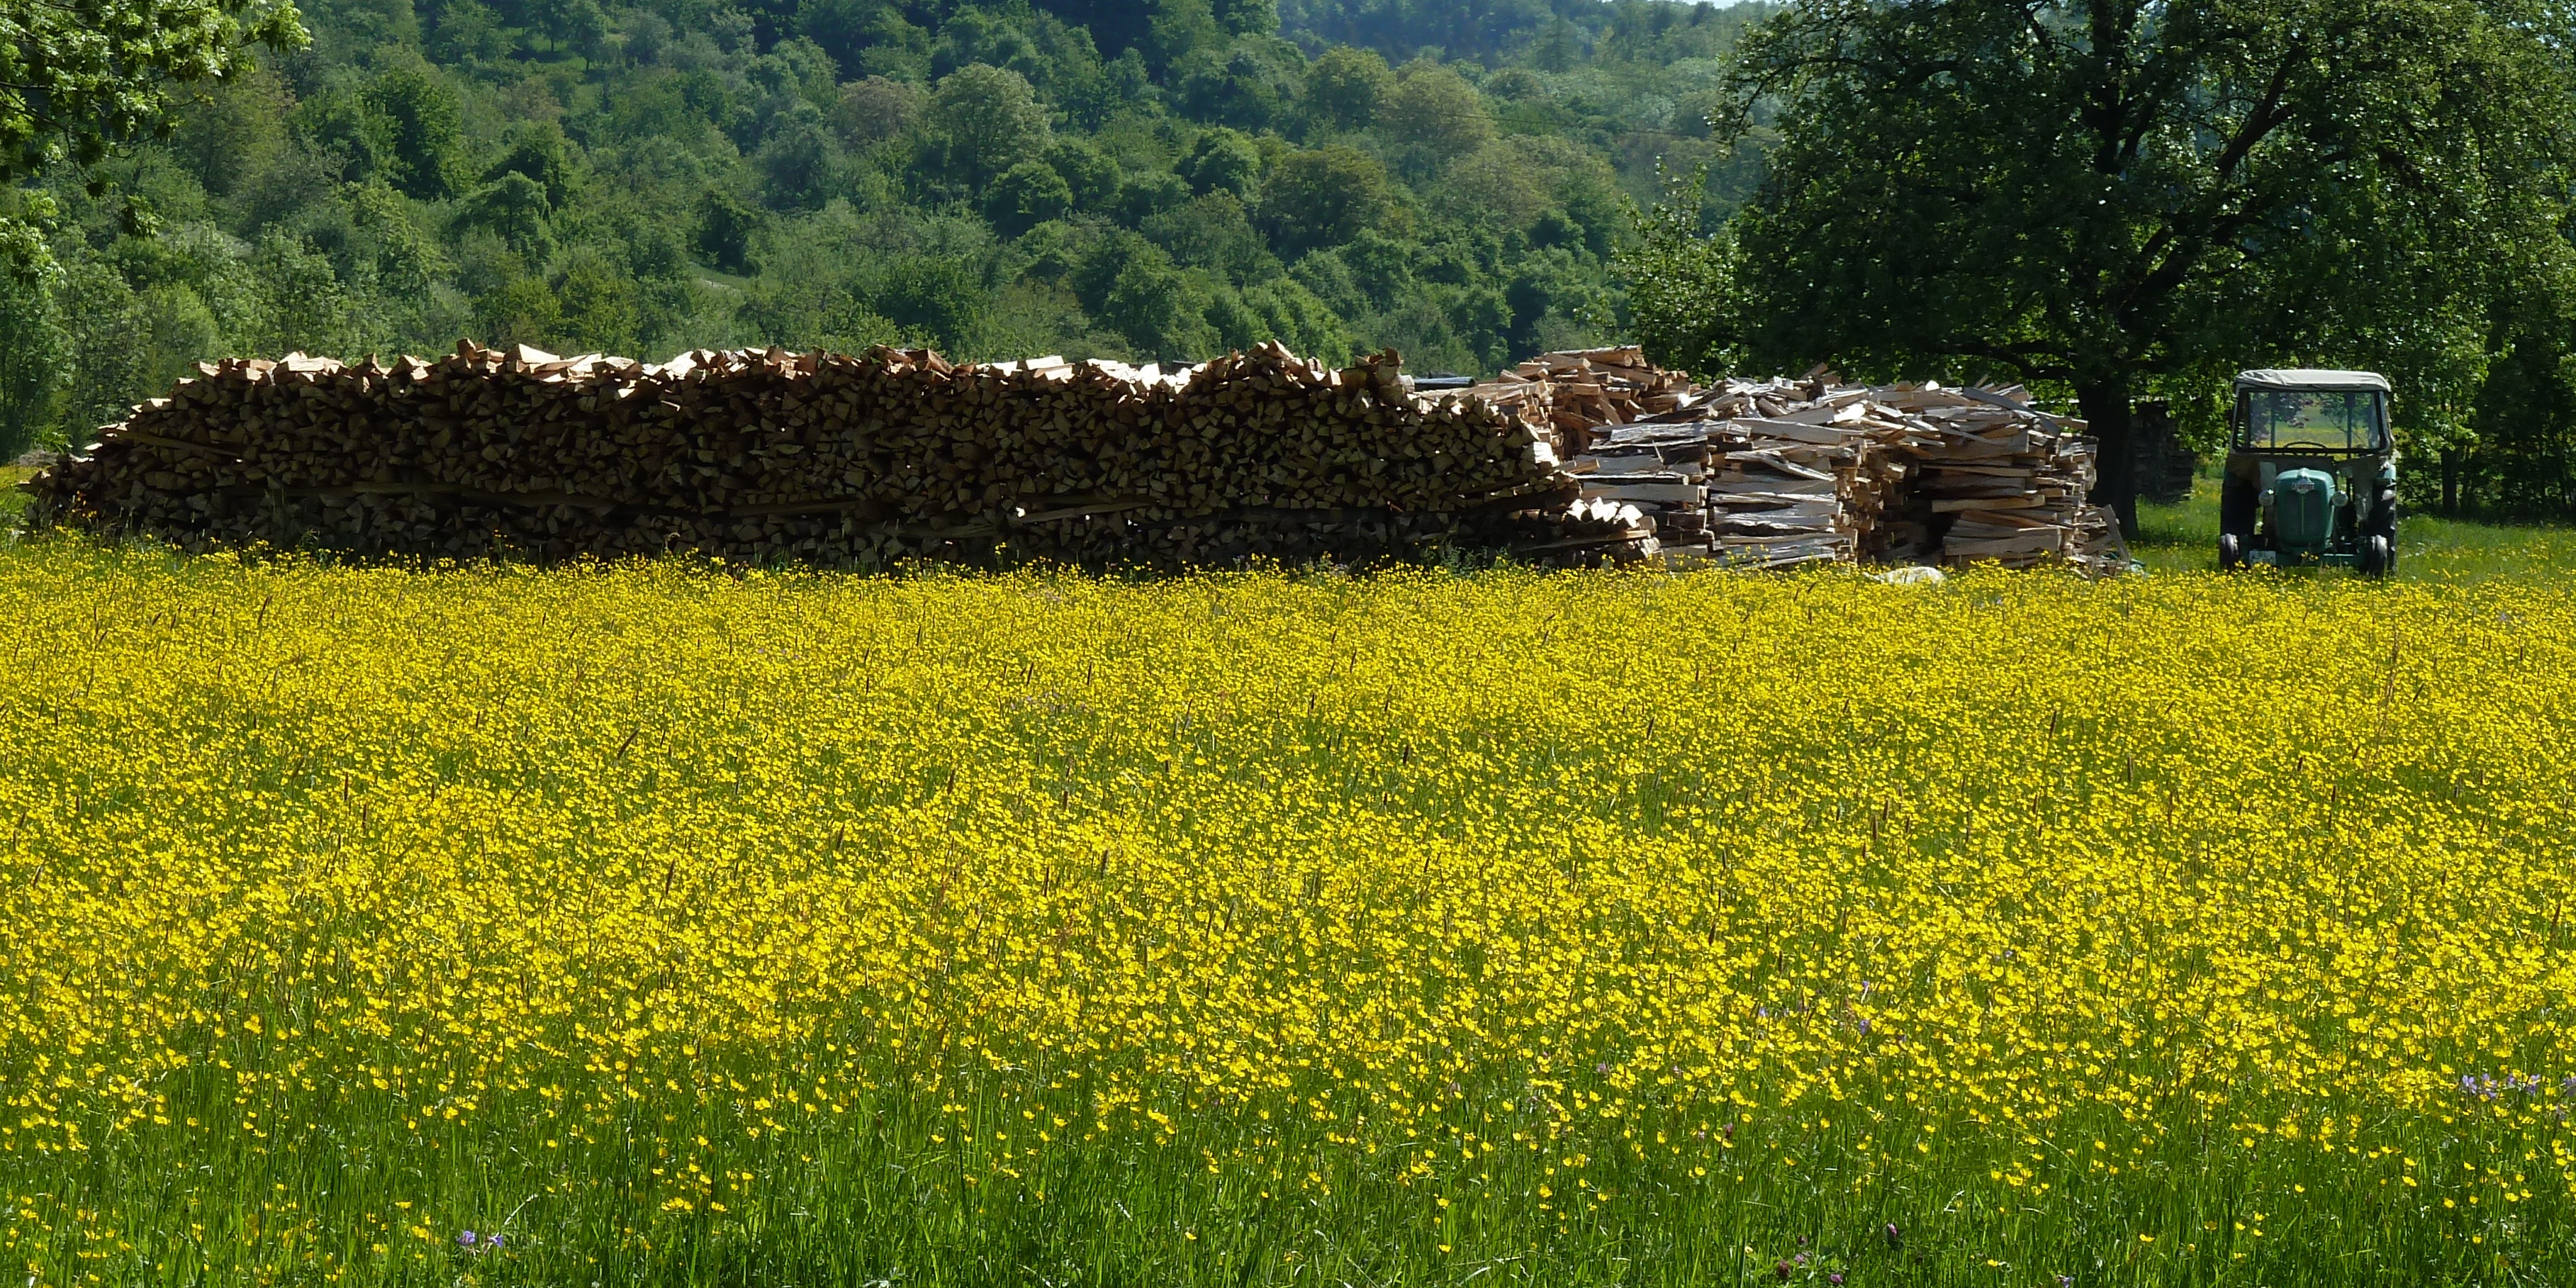
landscape, nature, grass, plant, wood, tractor, field, farm, lawn, meadow, prairie, flower, summer, spring, green, produce, vegetable, crop, pasture, yellow, agriculture, rapeseed, wildflower, grassland, shrub, habitat, canola, tractors, mood, flower meadow, brassica, holzstapel, rural area, flowering plant, natural environment, grass family, land plant, mustard plant